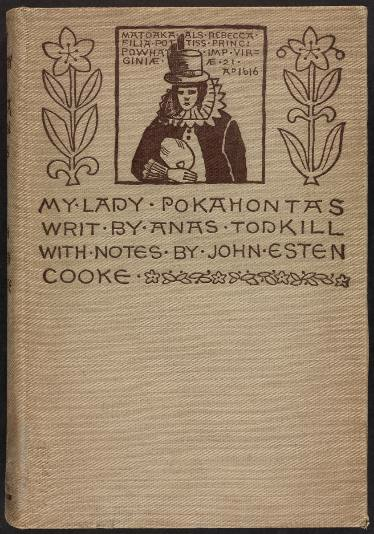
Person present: No